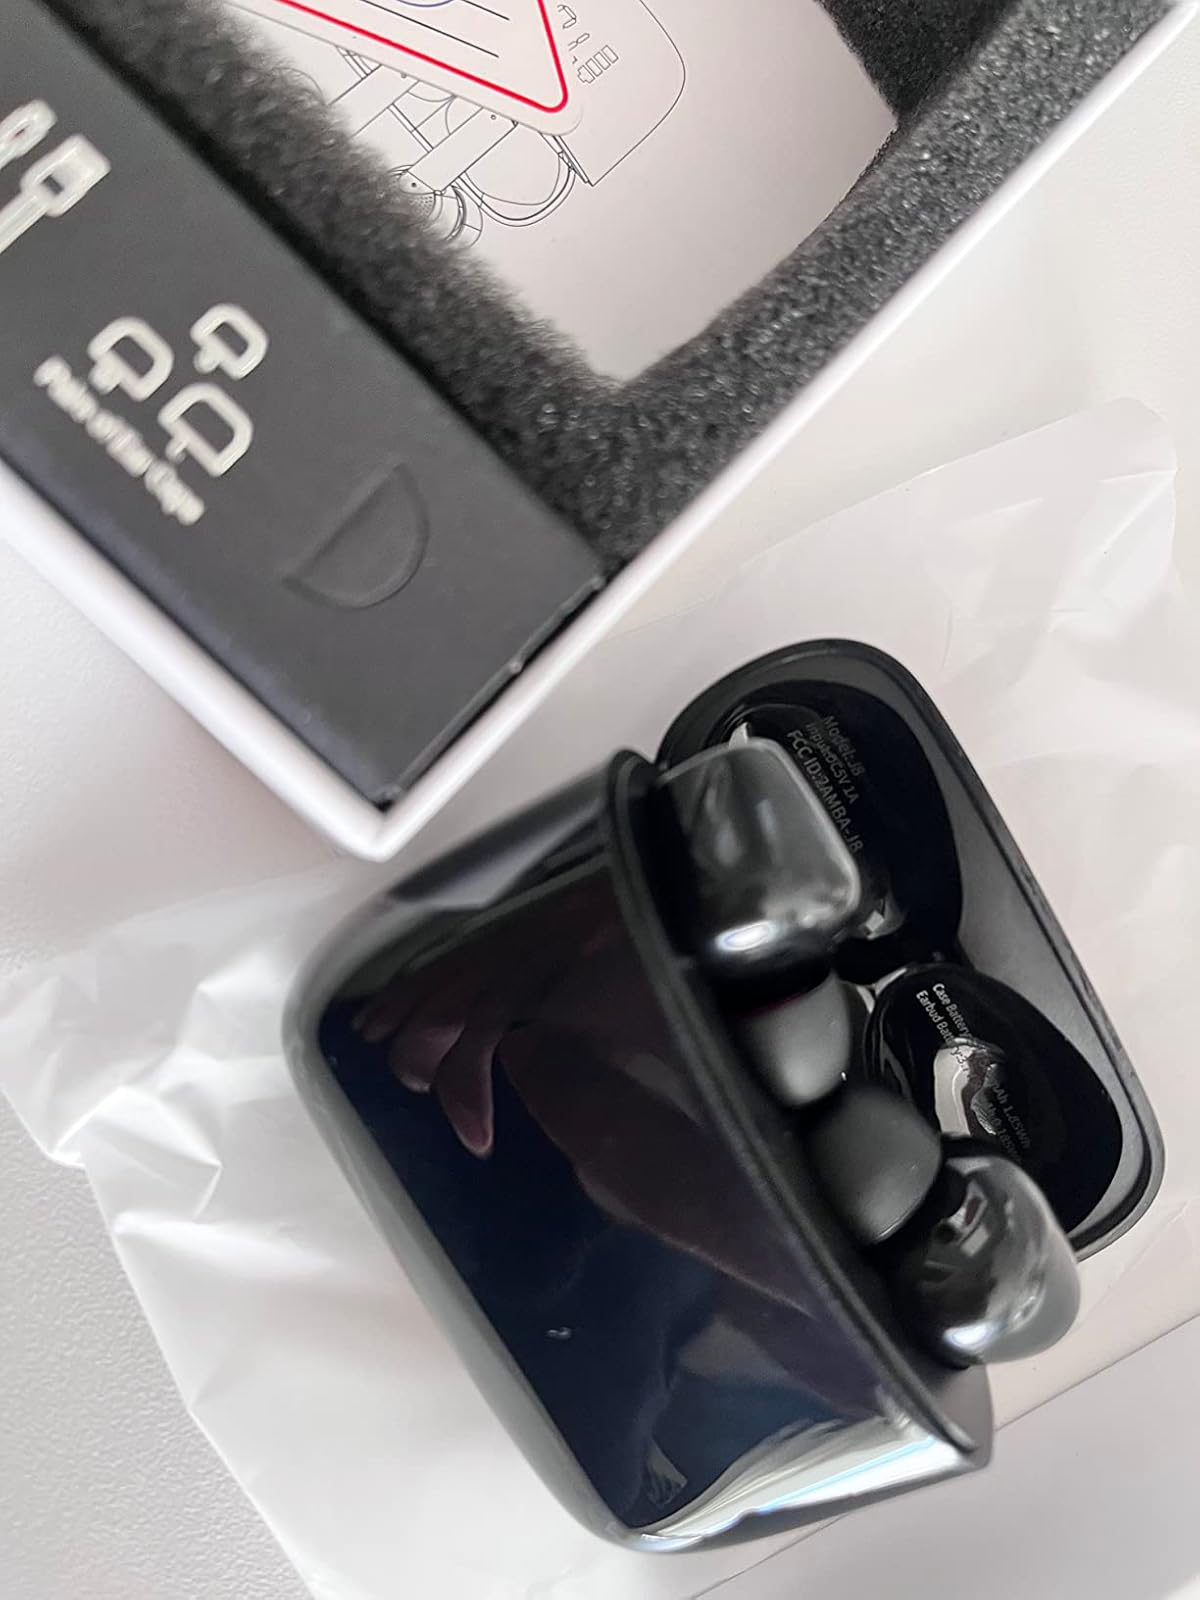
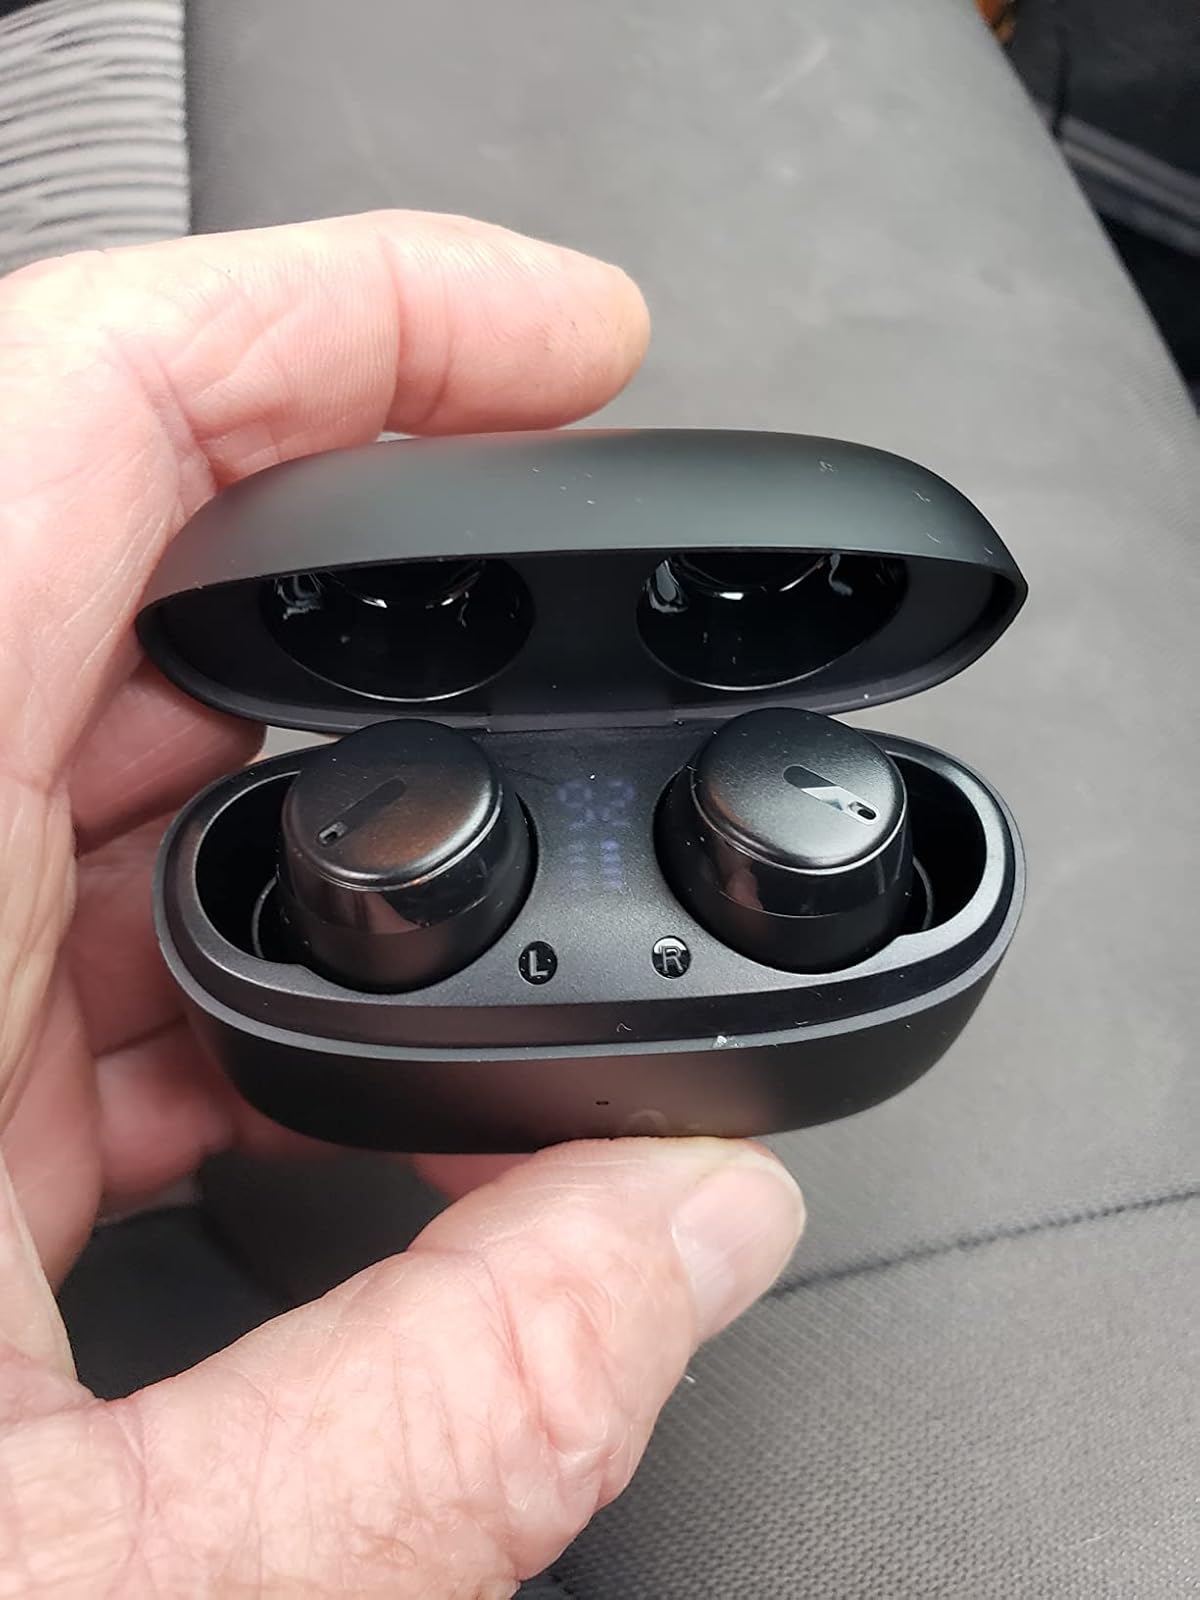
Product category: earbuds
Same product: no